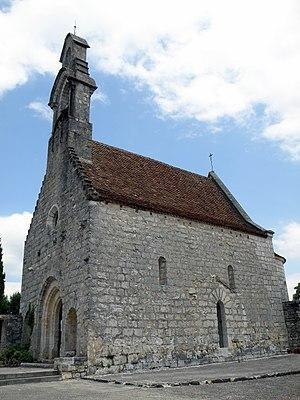
Rocamadour (Lot). Hameau de l'Hospitalet. Chapelle.